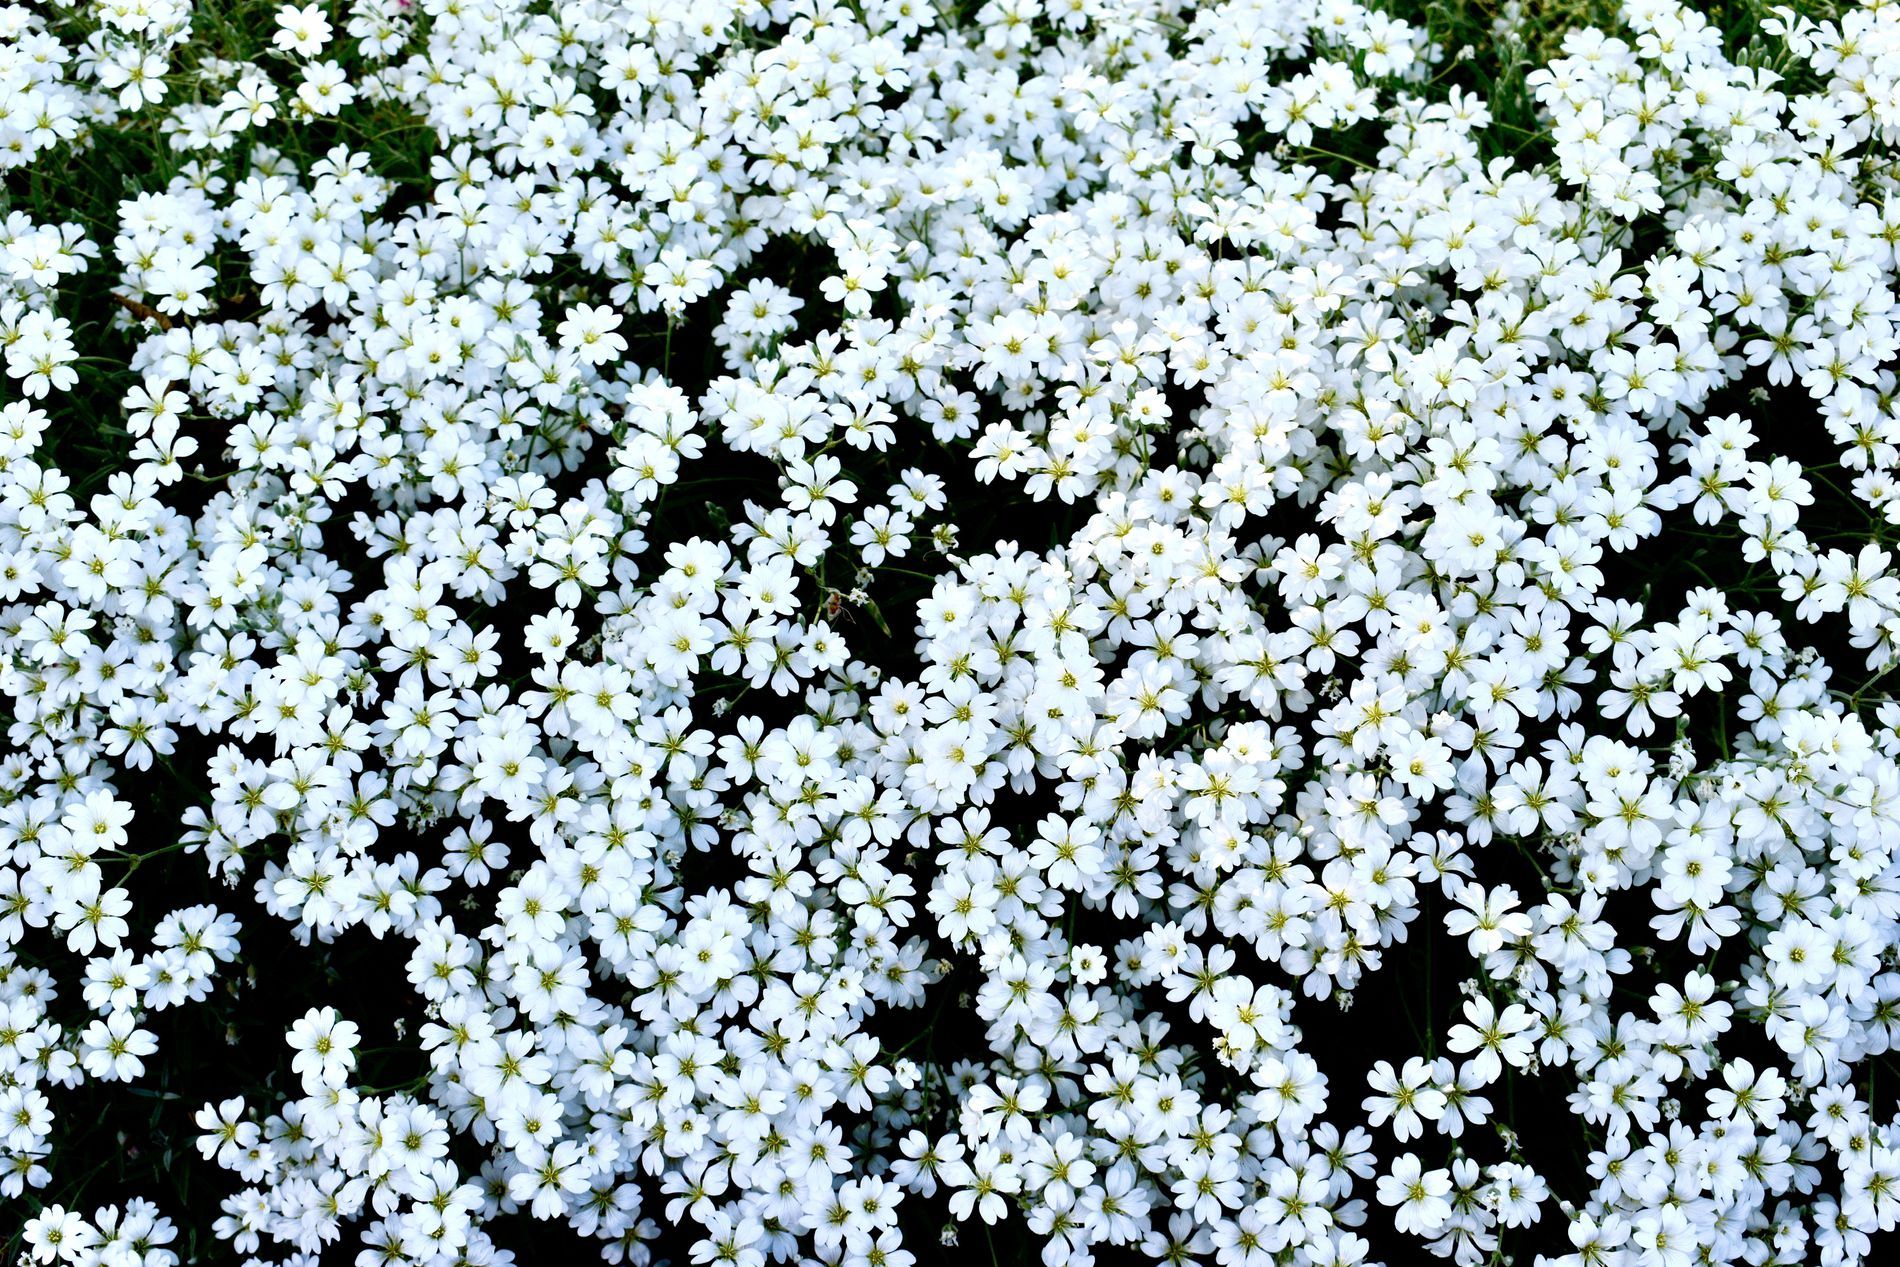
Sea of White
The photo shows a dense and profuse carpet of minute, white blooms with slender petals and yellow disks. The blooms are packed closely together, hiding any visible foliage or ground below.
A high angle, close-up shows the camera is positioned directly overhead, looking down onto the mass of white flowers. This perspective eliminates any background and focuses entirely on the floral carpet.
Labels: Flower, Plant, Petal, Geranium, Daisy, Arenaria, Anemone, Vegetation, Outdoors, Herbal, Herbs, Flowers
Camera: NIKON CORPORATION NIKON D5600
Aperture: F8
Exposure: 1/250 sec
ISO: 400
Focal length: 38